Final Exam (video game)

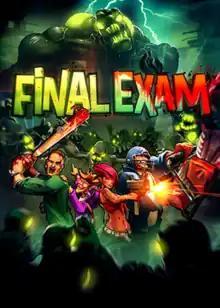

Final Exam is a 2013 side-scroller video game developed by Mighty Rocket Studio for Xbox Live Arcade, PlayStation Network and Microsoft Windows. Up to 4 players can work together to survive the outbreak. Many compared the game to a 2D version of "Resident Evil Outbreak" or "Left 4 Dead".